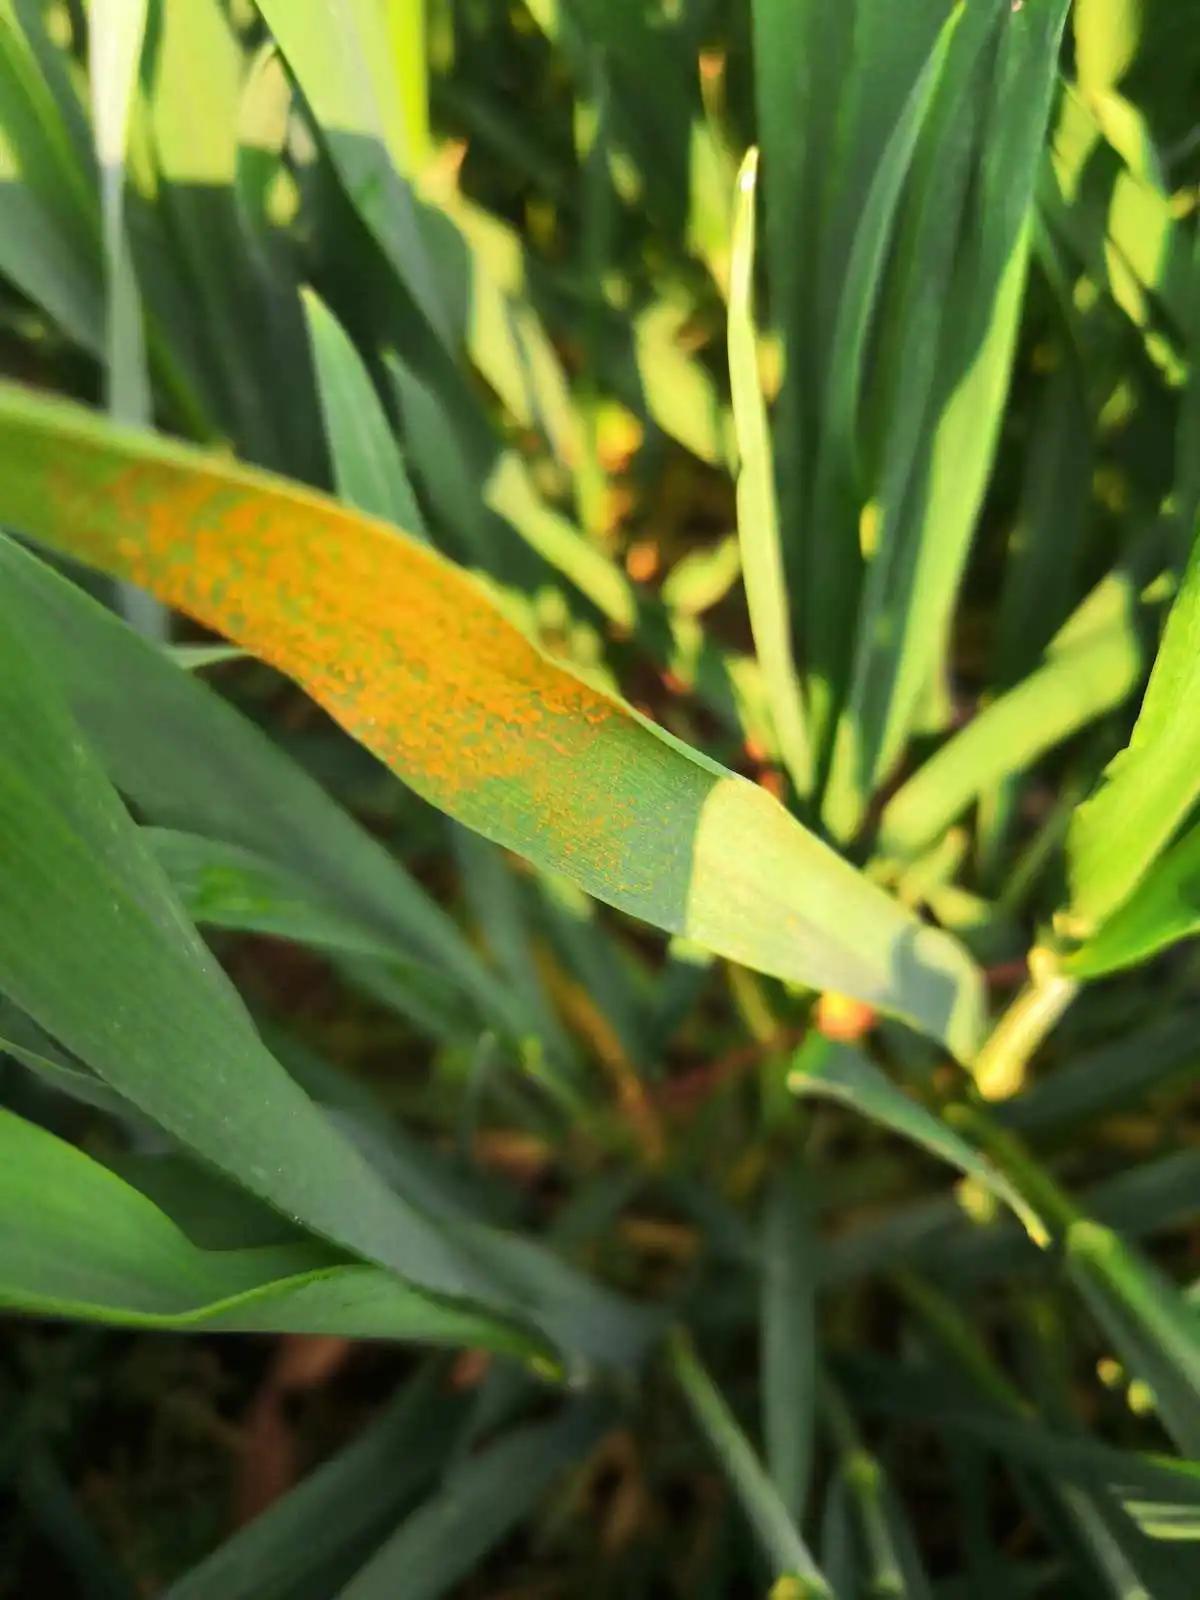
Plant: Wheat
Disease: wheat stripe rust